Armando Calderón Sol

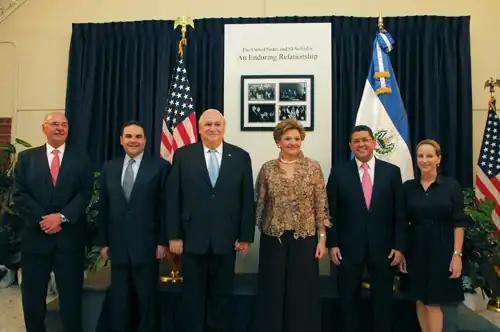
Former Presidents and First Ladies of El Salvador at Embassy of the United States, June 2009.

When he ran for president in 1994 he won the presidential office during the runoff elections against the leftist candidate, Dr. Ruben Zamora from the CD-FMLN coalition.